College of Engineering and Management, Punnapra

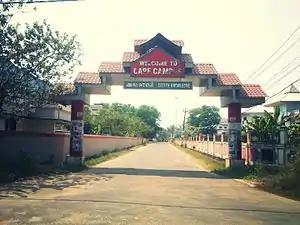
Entrance to Campus

The College of Engineering and Management Punnapra is an educational institution established in 2008 under the Co-operative Academy of Professional Education. The College is affiliated to Kerala University(till 2015) and A.P.J Abdul Kalam Technical University ( KTU) (from 2015) and is approved by All India Council for Technical Education (AICTE).